Hare Ram

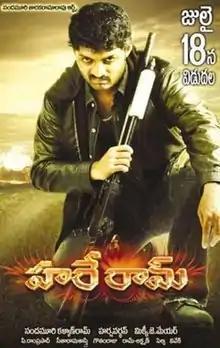
Theatrical release poster

Hare Ram is a 2008 Indian Telugu-language action thriller film directed by Harshavardhan, and produced by Kalyan Ram, under N.T.R. Arts. It stars Kalyan Ram in a dual role, along with Priyamani, Sindhu Tolani, Brahmanandam, Kota Srinivasa Rao, Ali and Raghu Babu. Mickey J Meyer composed the music, C. Ram Prasad handled the cinematography, and Gautam Raju edited the film. The action sequences were choreographed by Stunt Silva and Ram-Lakshman.